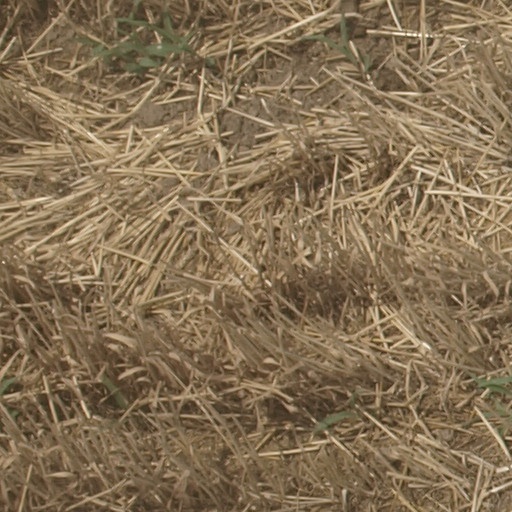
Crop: maize; corn